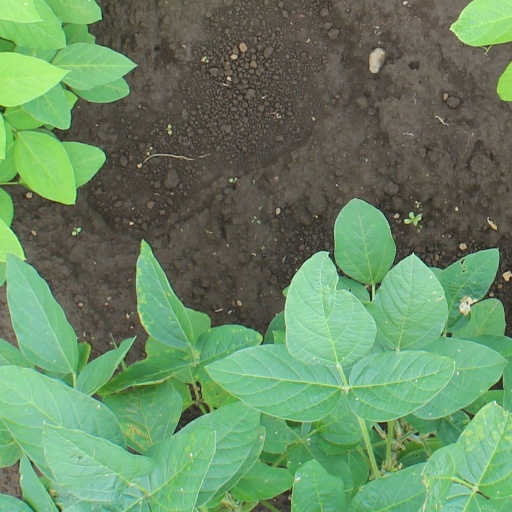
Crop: soybean